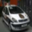
Label: automobile